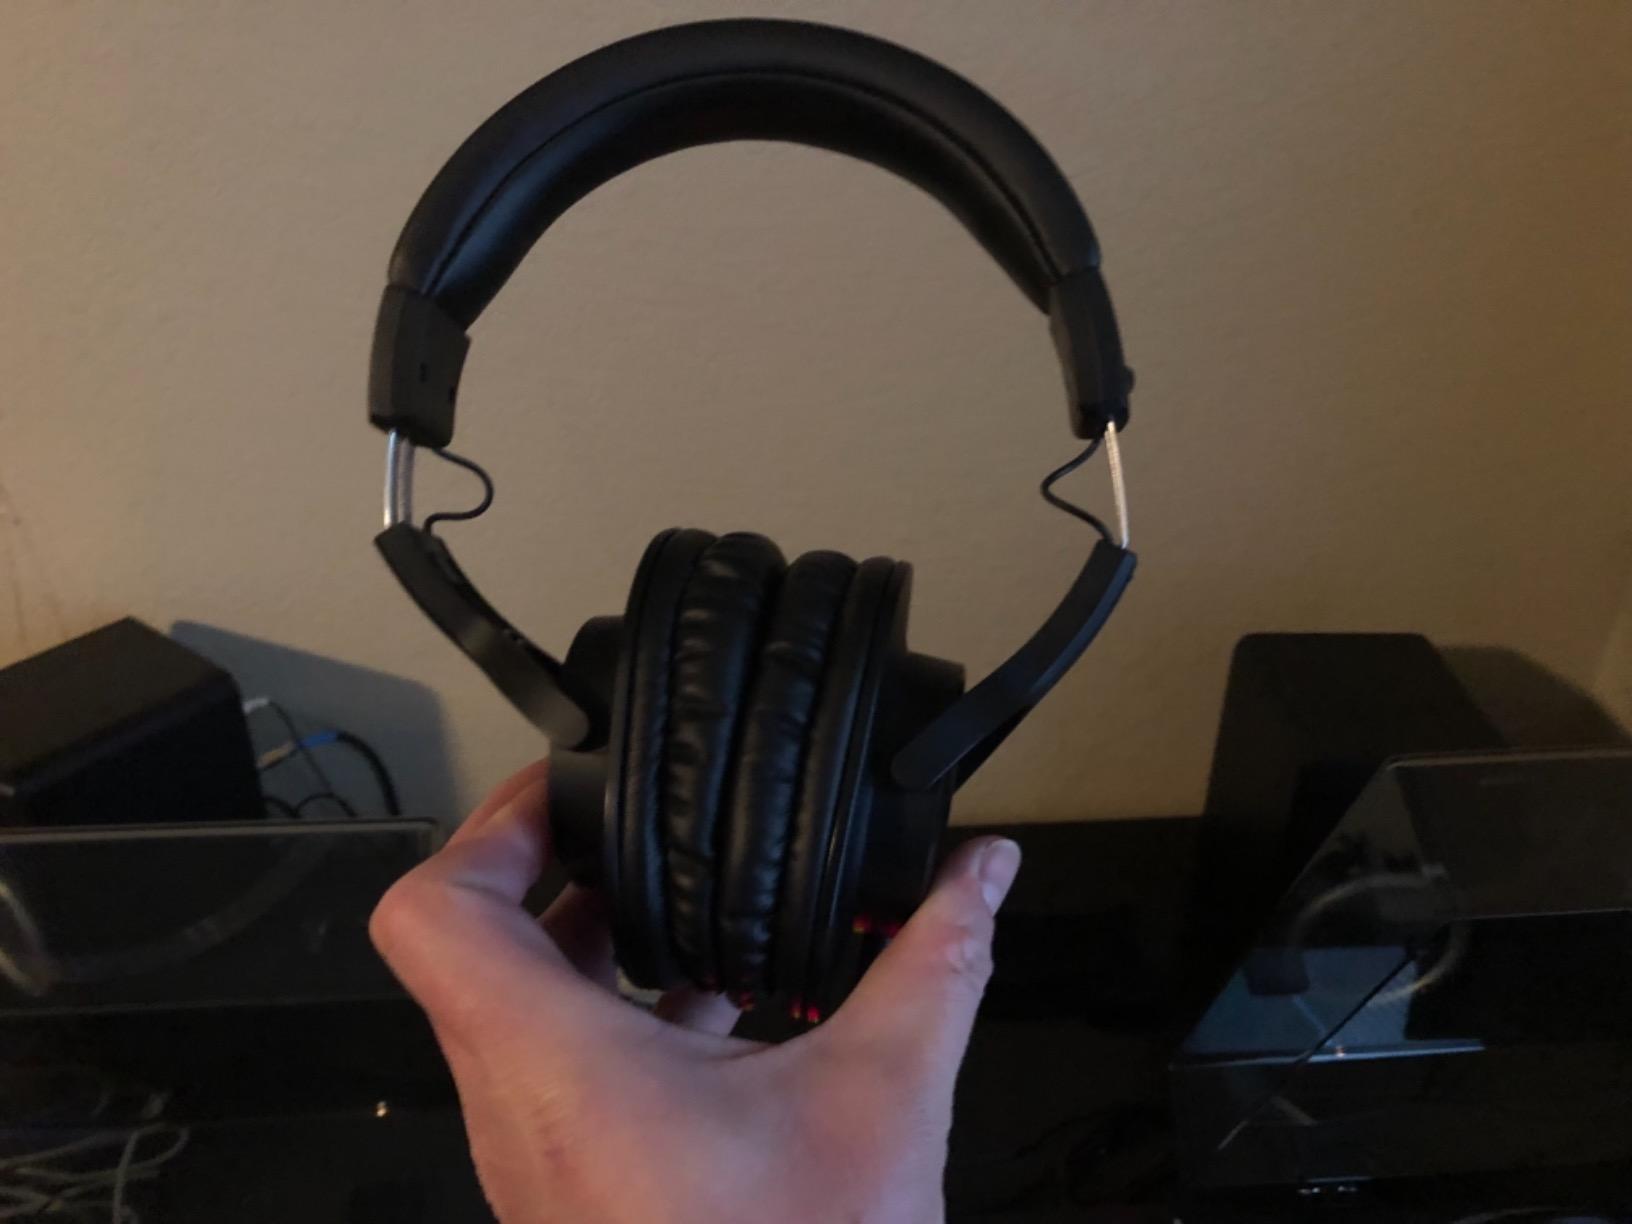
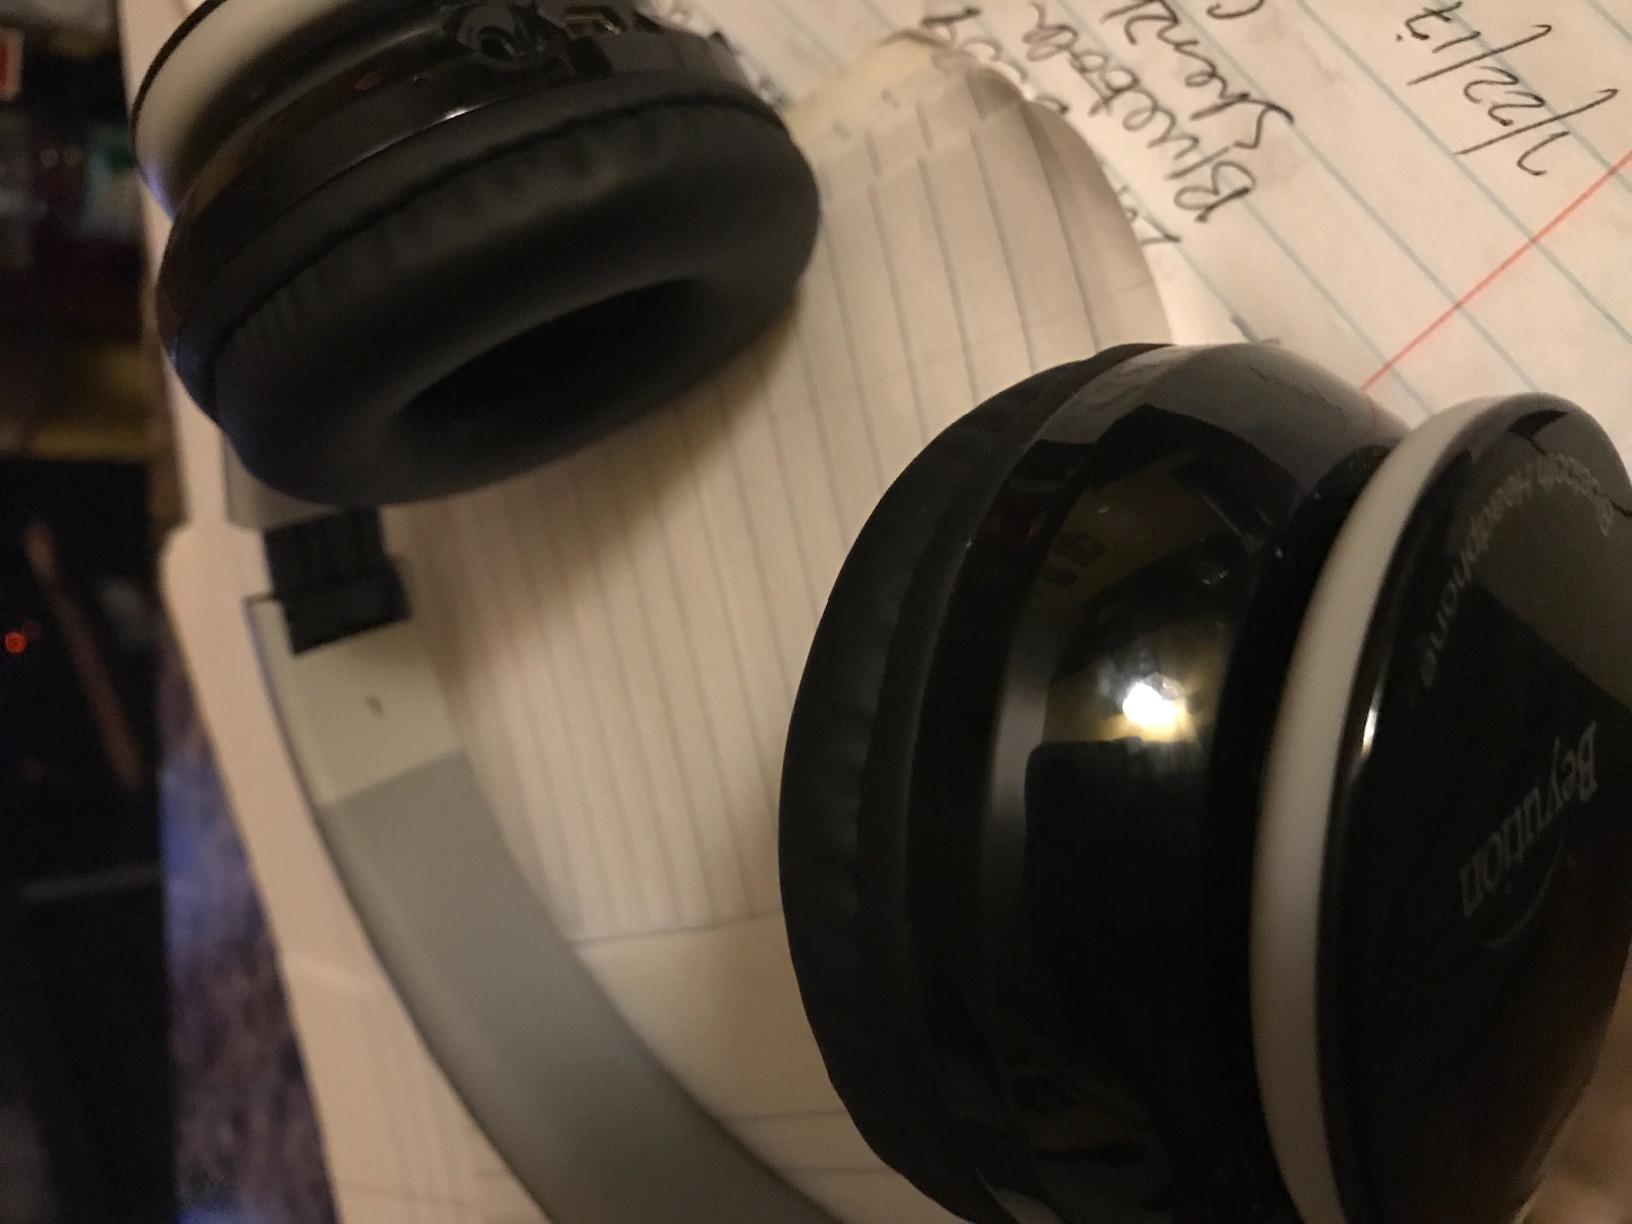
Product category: headphones
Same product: no